List of birds of England

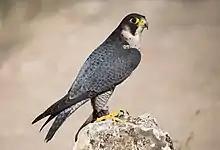
Peregrine falcon

The typical owls are small to large solitary nocturnal birds of prey. They have large forward-facing eyes and ears, a hawk-like beak and a conspicuous circle of feathers around each eye called a facial disk.